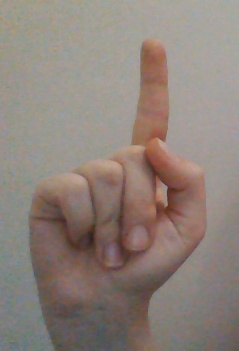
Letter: bb